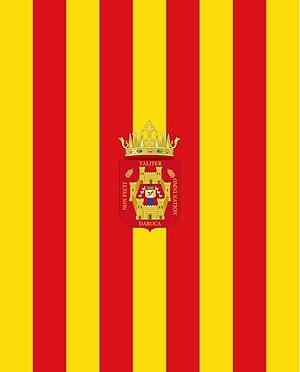
Daroca est une commune d’Espagne, dans la province de Saragosse, communauté autonome d'Aragon.